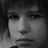
Emotion: neutral